King Abdullah Financial District

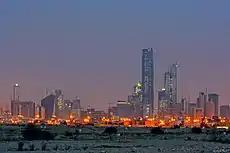
"KAFD skyline in 2015"

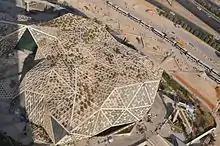
"AMC Cinema (formally KAFD Conference Center)"

The project consists of 95 buildings, including 61 towers, and combines residential solutions, work and entertainment over a space of more than 1.6 million square meters. It will provide more than 3 million square meters of space for various uses, 62,000 parking spaces and accommodation for 12,000 residents. In 2011, it was the largest project in the world seeking green building accreditation. Bombardier won a $241m contract to build an automated monorail for the development. The design guidelines do not separate the genders in the district. The KAFD master plan was designed and overseen by Danish architectural firm Henning Larsen Architects. International architecture firms such as HOK, Omrania, SOM, CallisonRTKL, Gensler, and Foster + Partners were commissioned to design individual buildings in the district, such as the 380-meter PIF Tower (HOK and Omrania). Additional design work was provided by W Architecture & Landscape Architecture. The CEO of the company, KAFD DMC, is Gautam Sashittal. The project was at one point estimated to cost 29 billion Saudi riyals ($7.8 billion).